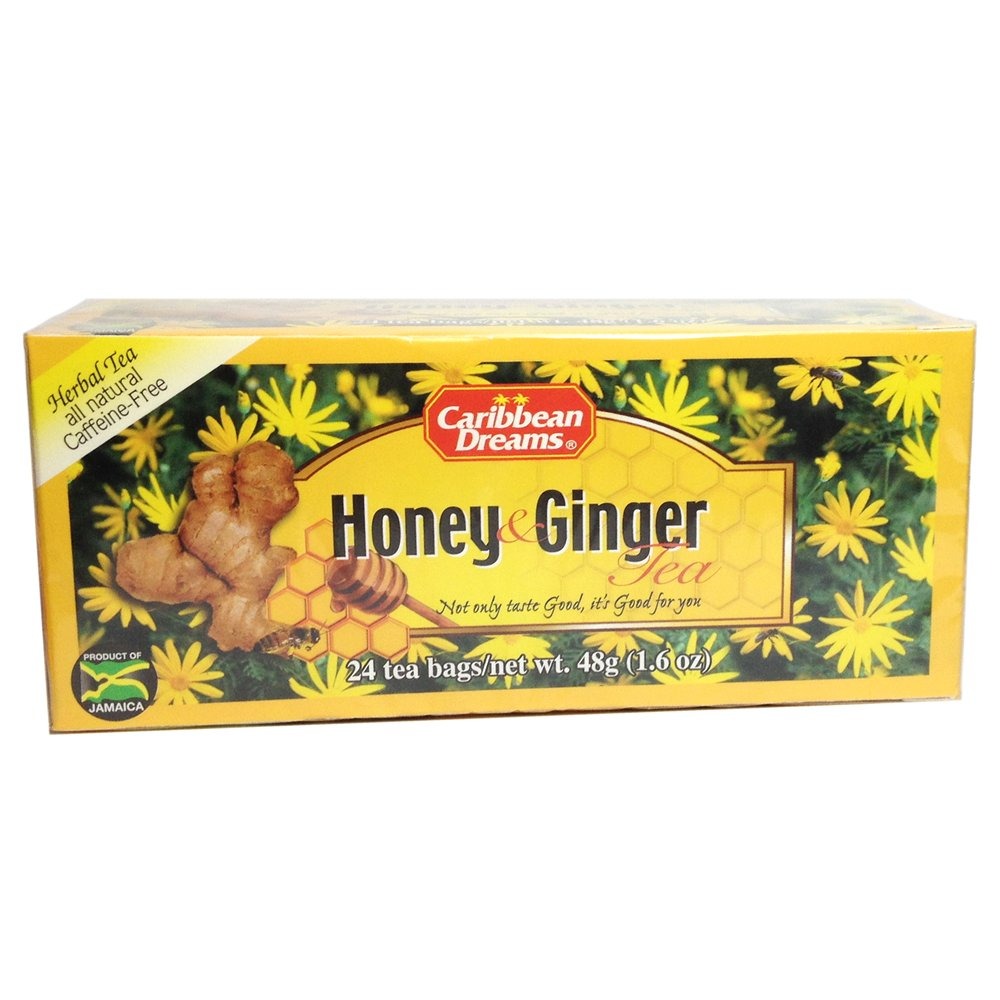
Item Name: Caribbean Dreams Honey & Ginger Tea, 24 tea bags, All Natural Herbal Tea, Natural Caffeine Free Tea with Honey & Ginger
Bullet Point 1: Honey and Ginger have traditionally been two of the most widely enjoyed natural ingredients known to mankind. Together they create a delightful herbal tea, full of flavour and goodness.
Bullet Point 2: Caribbean Dreams Honey Ginger can be served as a hot beverage sweetened with honey or sugar
Bullet Point 3: Ingredients: Ginger Root, Chamomile Pollen, Natural Flavours, Stevia Leaves.
Bullet Point 4: Instructions: Caribbean Dreams Honey Ginger can be served as a hot beverage sweetened with honey or sugar. For hot tea use one bag per cup. Pour on fresh boiling water and brew for 3-5 minutes. Batch store in cool dry place.
Bullet Point 5: Packed in Jamaica. Product of Jamaica.
Value: 1.6
Unit: Ounce

Price: 1.98